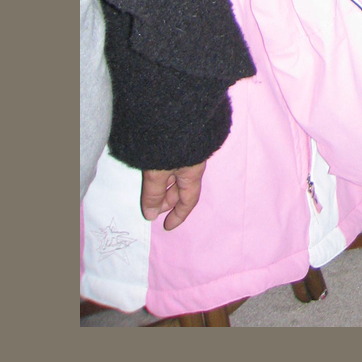
Material: skin